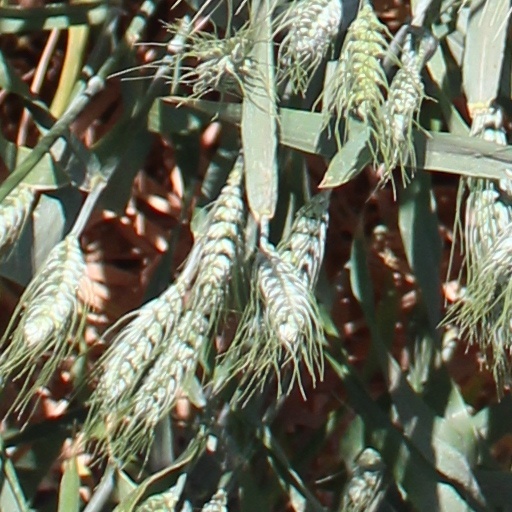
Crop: wheat